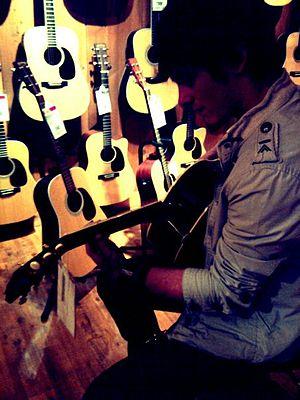
Brad Lewis Kavanagh est un acteur et chanteur britannique, né le 21 août 1992 à Whitehaven. Il est notamment connu pour son rôle de Fabian Rutter dans la série Anubis avec Nathalia Ramos.